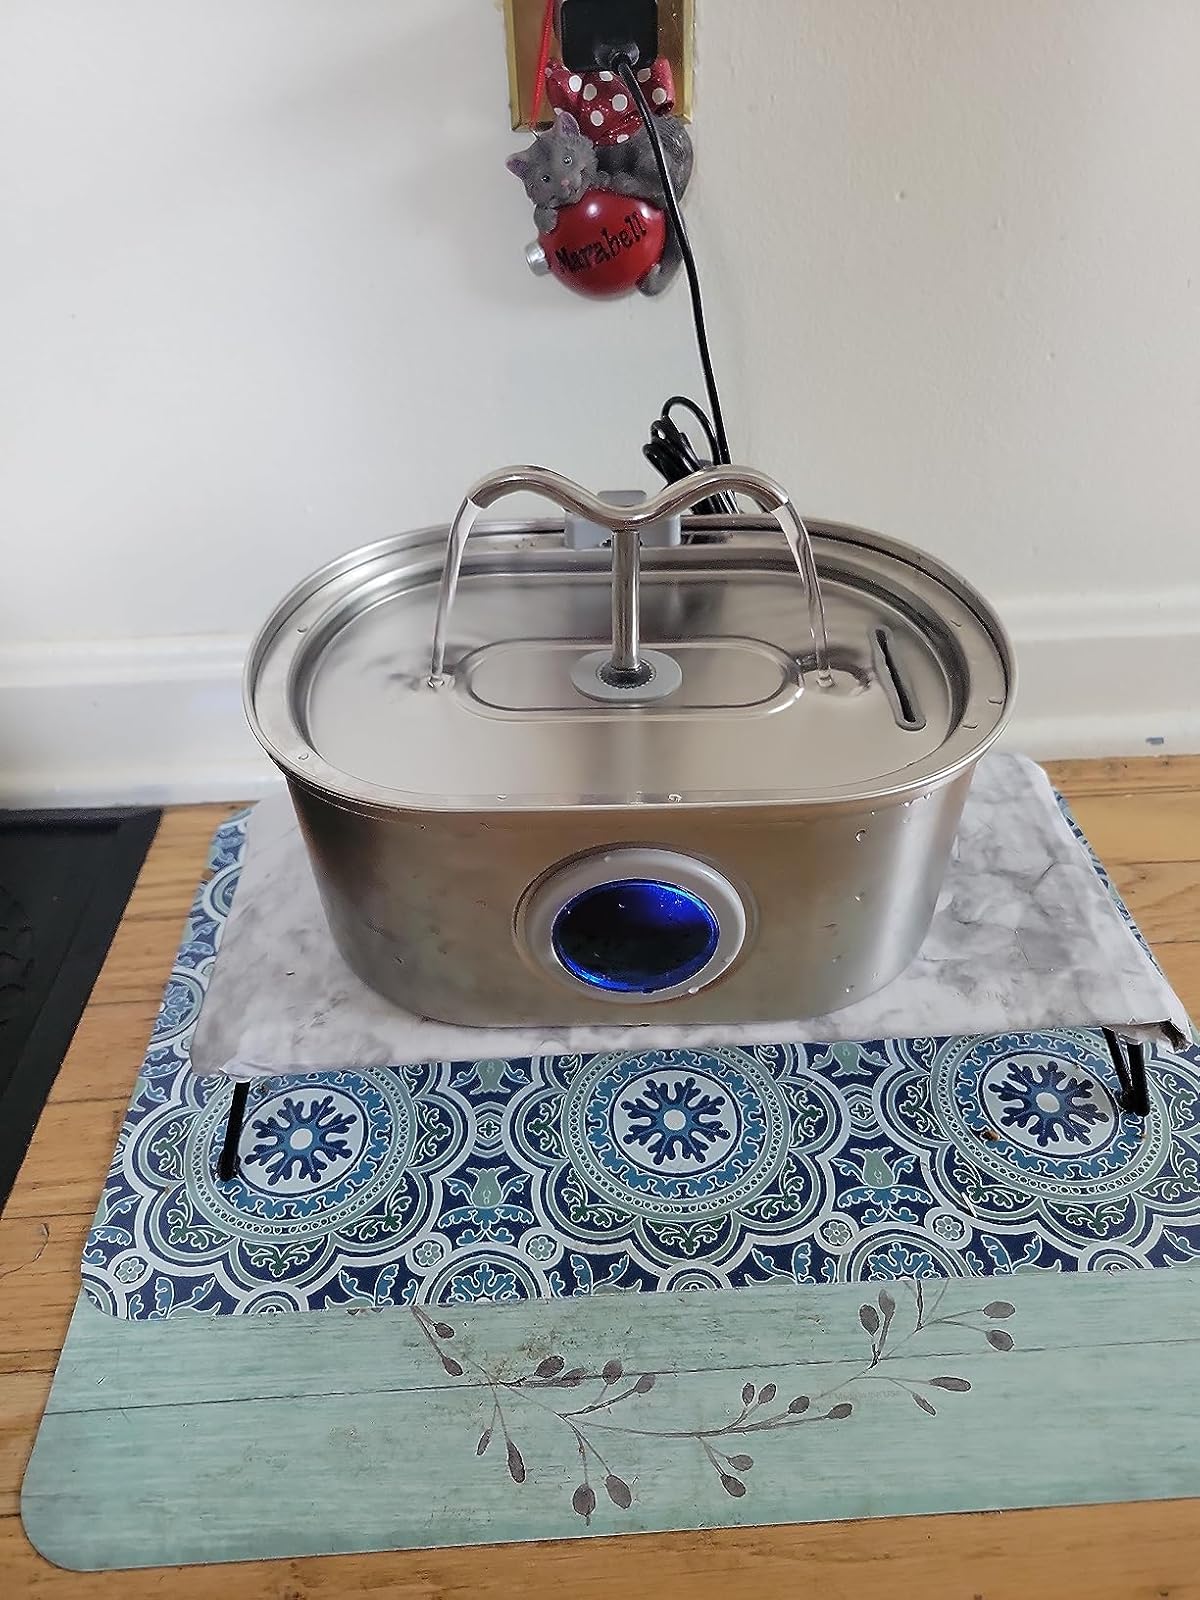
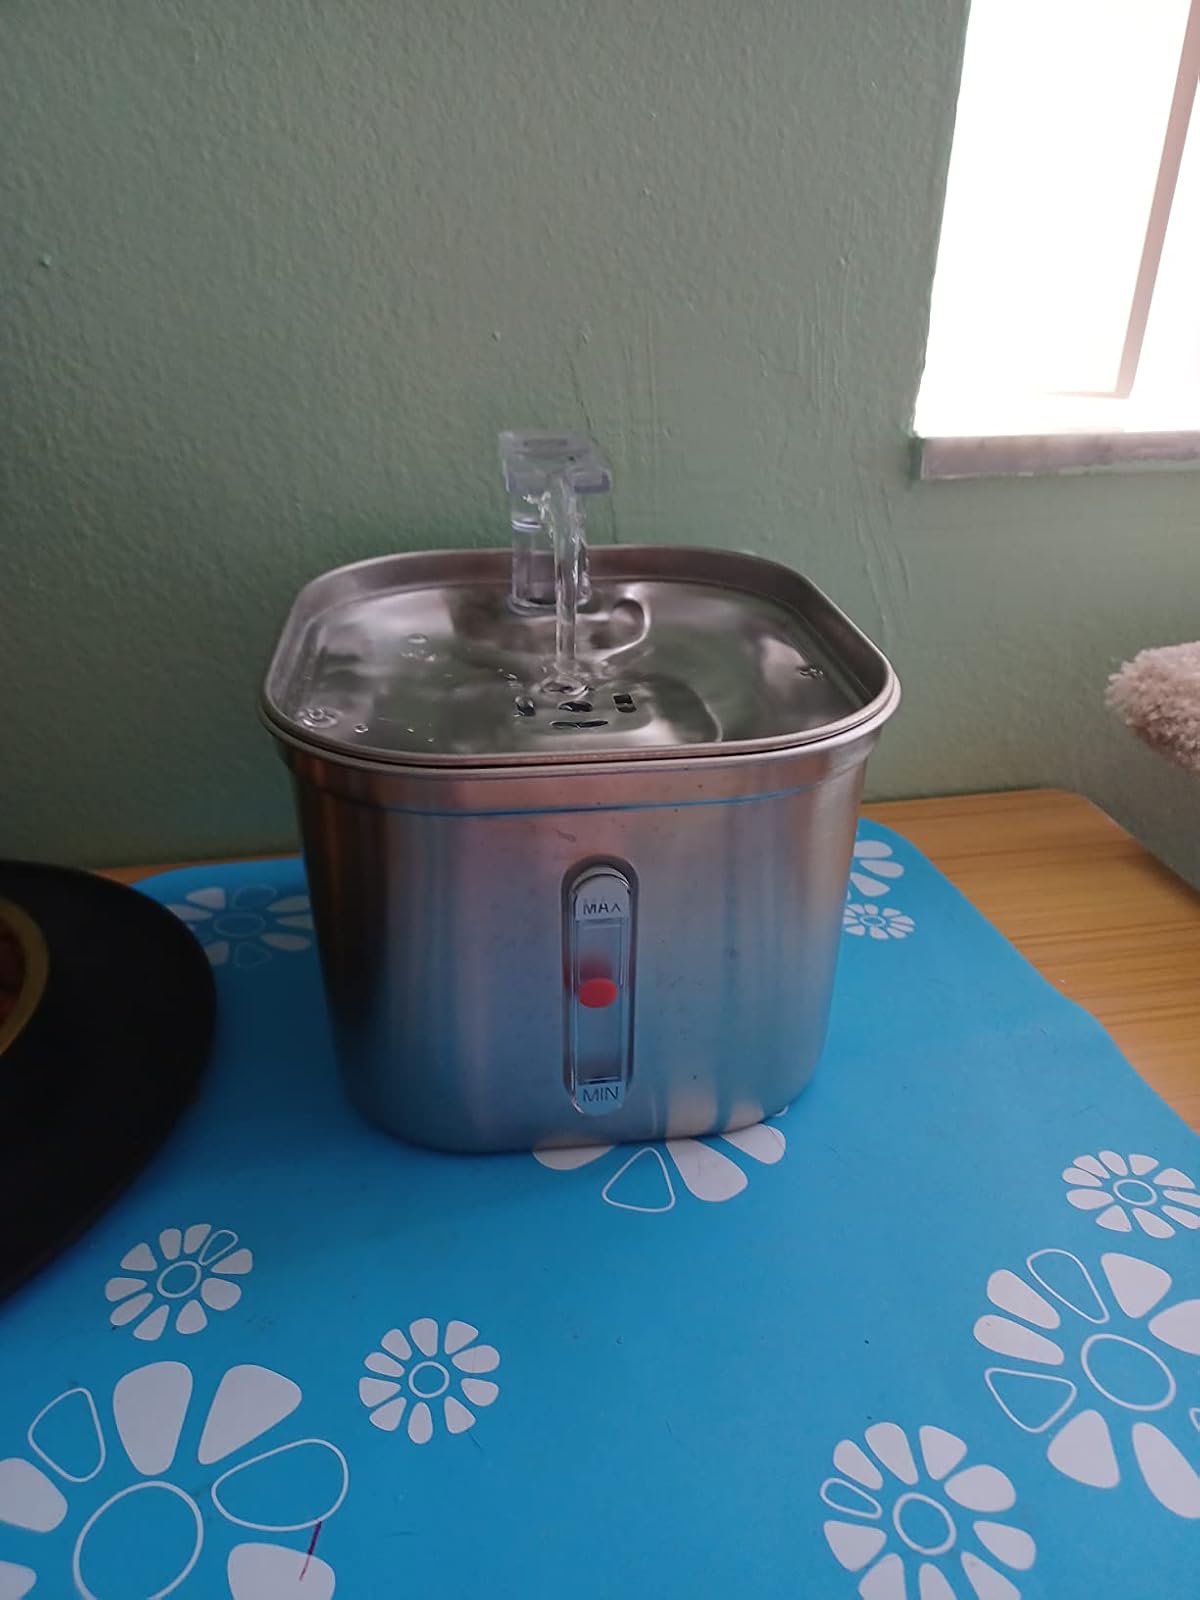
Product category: items_bowl
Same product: no